Question: Please indicate a possible affordance area of the sit_on_motorcycle that can be used for sitting
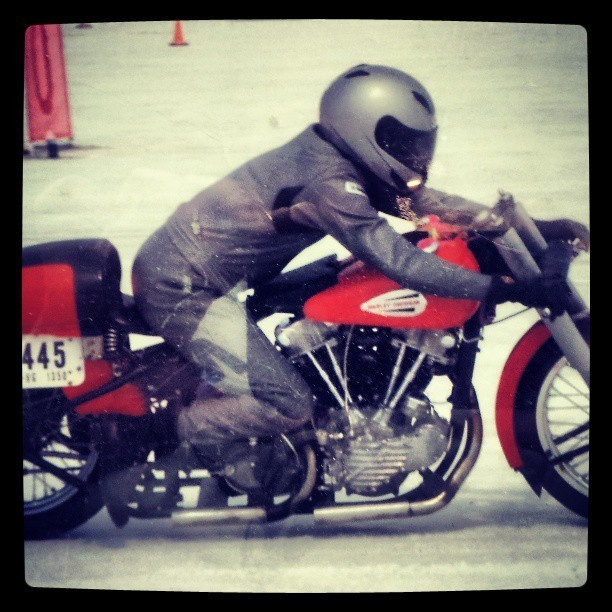
Answer: [111.313, 253.475, 339.082, 336.987]